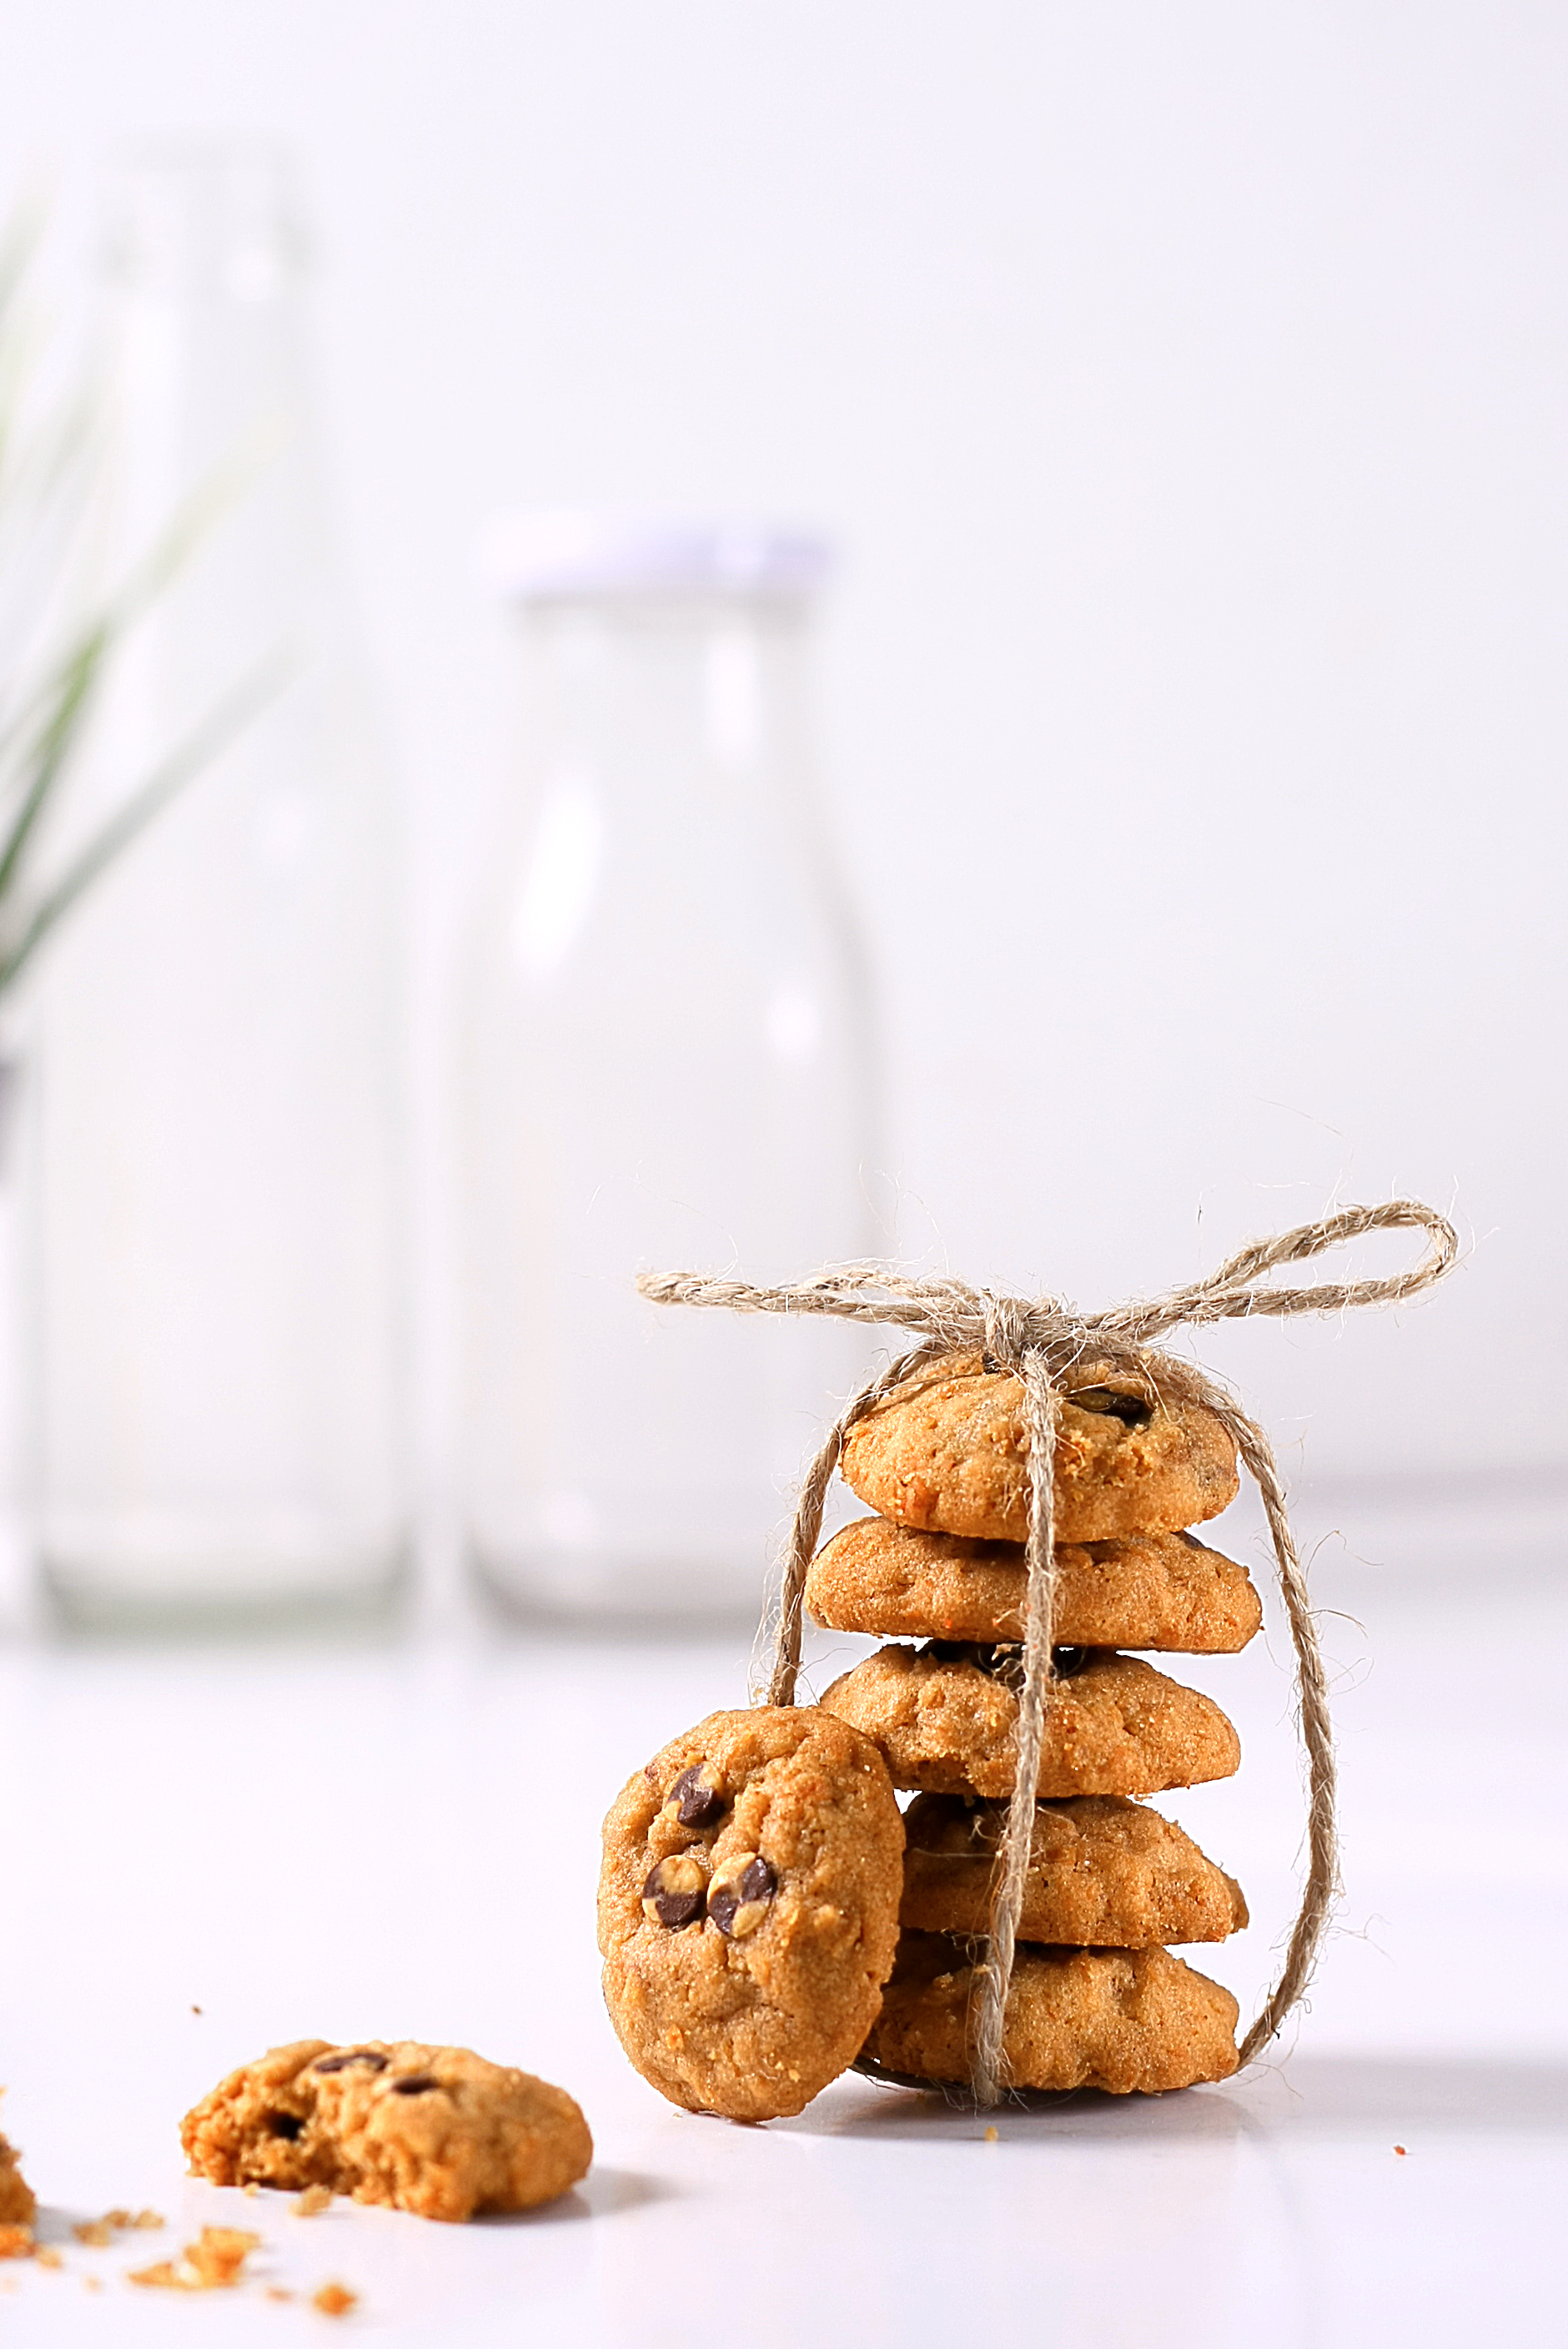
food, photography, cookies and crackers, chocolate chip cookie, anzac biscuit, oatmeal raisin cookies, snack, cookie, peanut butter cookie, biscuit, dessert, cuisine, dish, baked goods, finger food, snickerdoodle, gluten, chocolate chip, ingredient, biscotti, cookie jar, speculoos, recipe, bredele, Ginger nut, baking